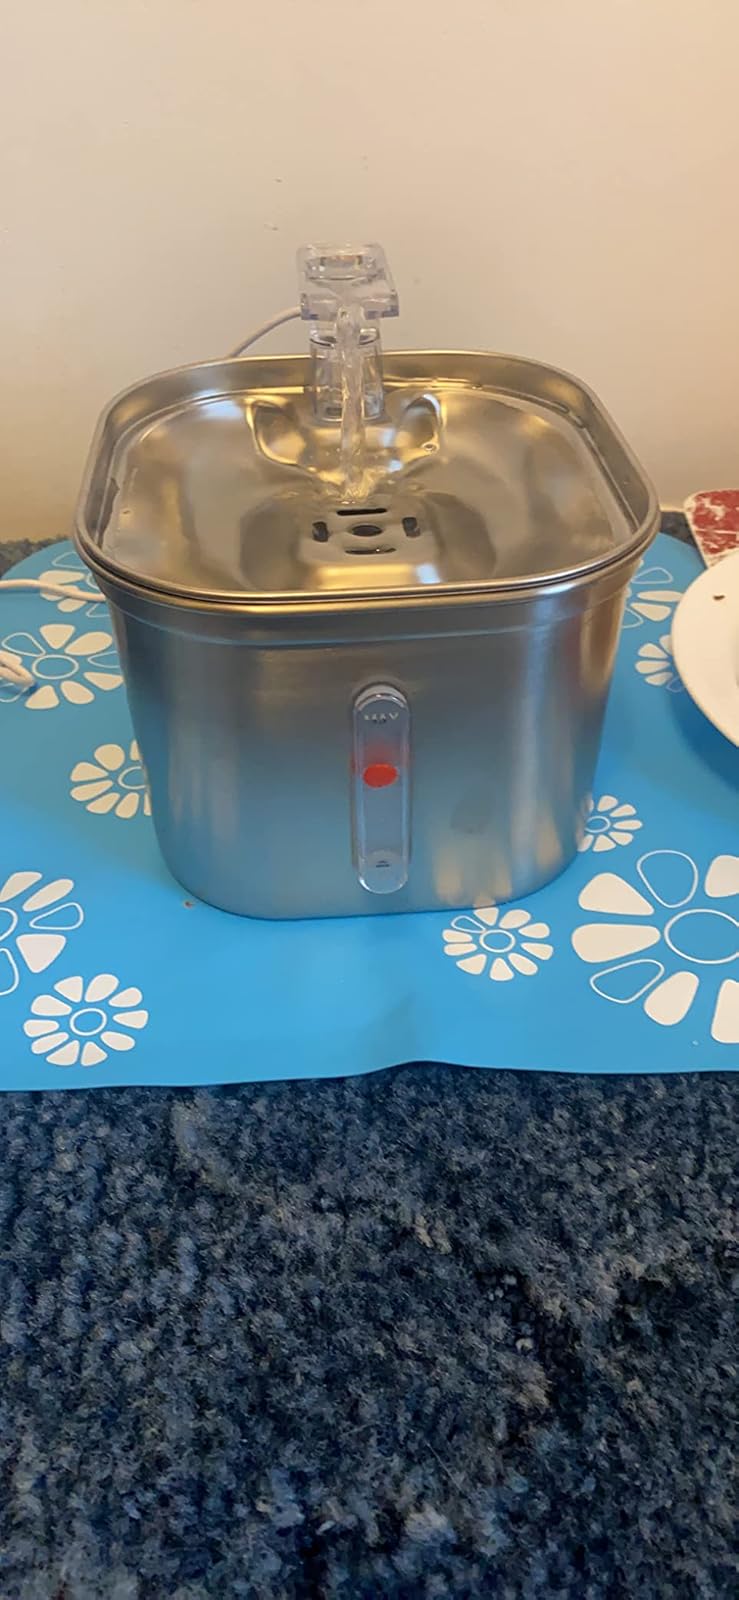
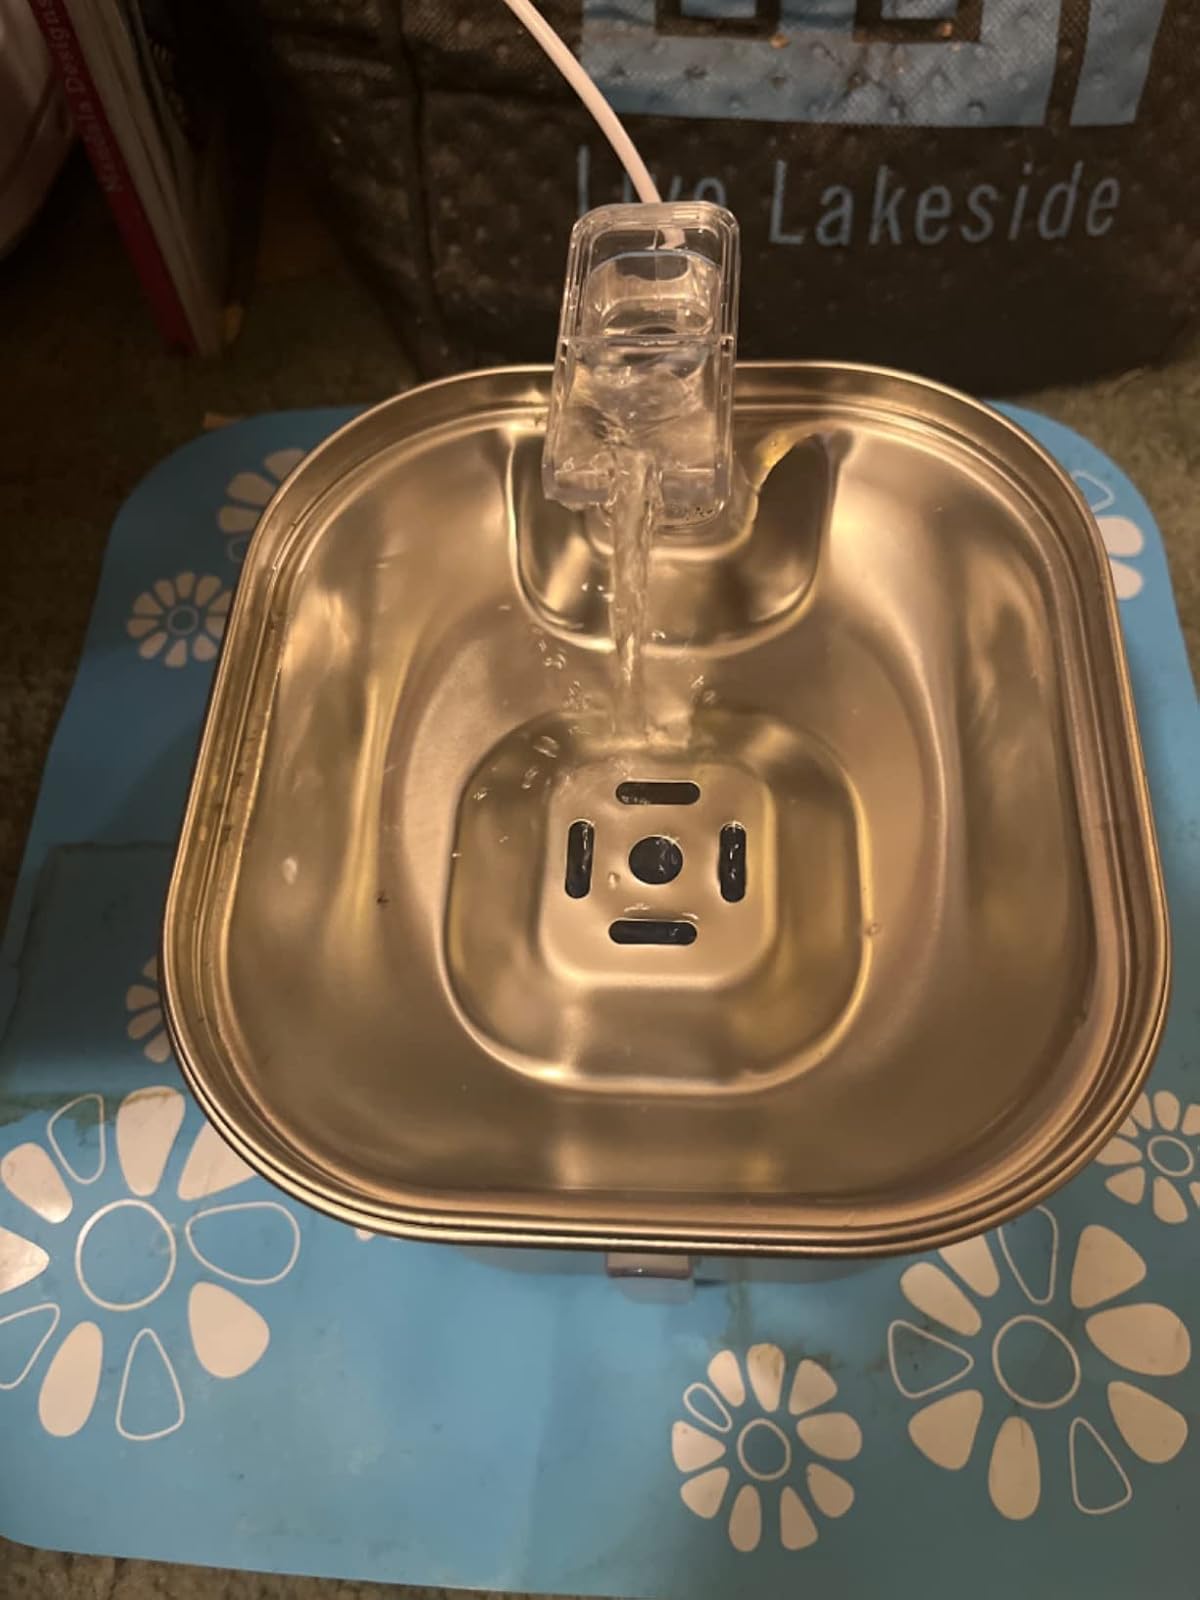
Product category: items_bowl
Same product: yes